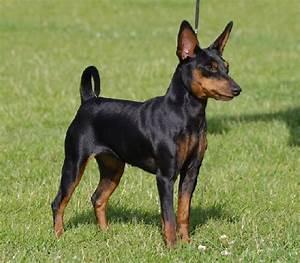
dog